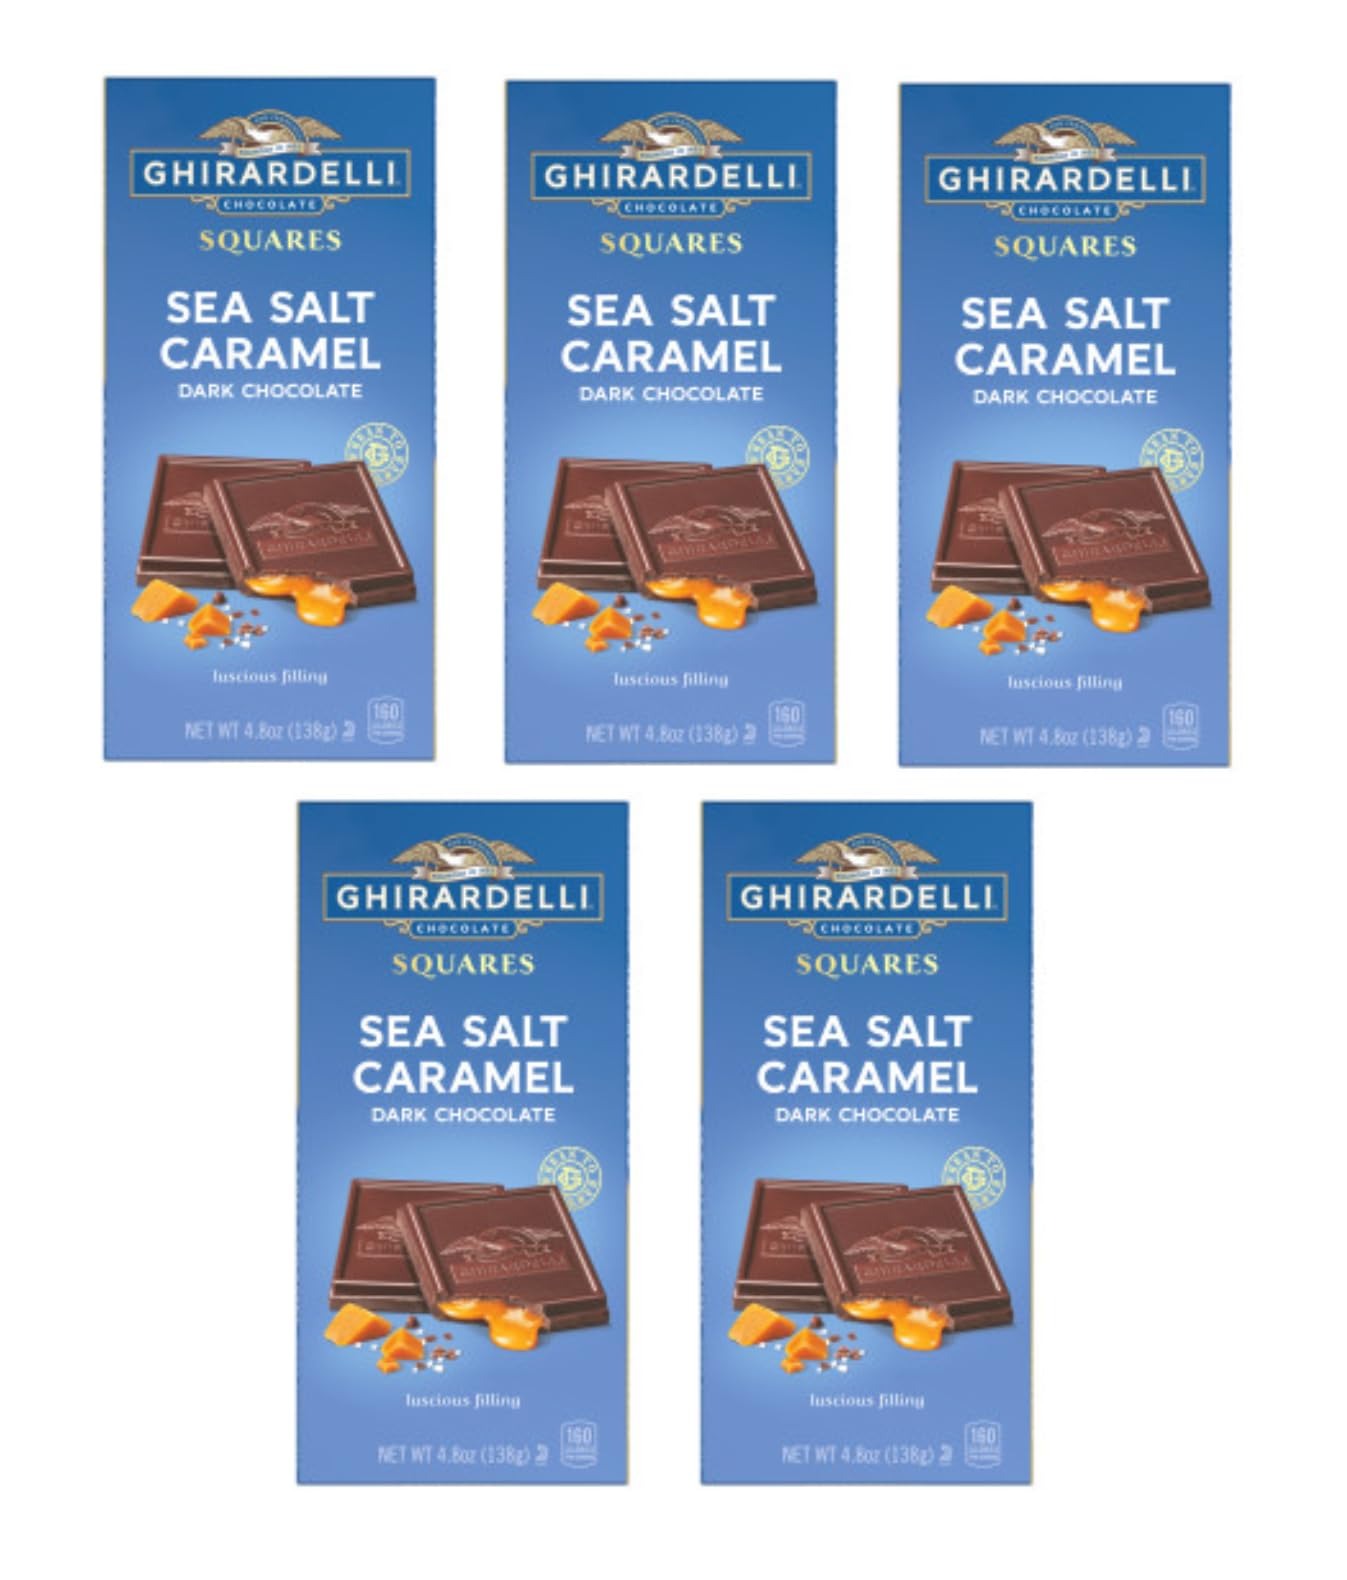
Item Name: Ghirardelli Sea Salt Caramel Dark Chocolate Square Bar, Pack of 5-4.8 oz Bars
Bullet Point 1: Pack of 5 - 4.8 oz GHIRARDELLI Dark Chocolate Bar with Sea Salt Caramel Filling
Bullet Point 2: Luscious, smooth caramel with a touch of sea salt in rich, slow-melting dark chocolate for a satisfyingly sweet treat
Bullet Point 3: Treat yourself to a perfectly balanced treat or share it as a gift
Bullet Point 4: Caramel chocolate candy bars are easy to break into squares for sharing
Bullet Point 5: GHIRARDELLI chocolate contains premium ingredients, including high quality cocoa beans
Product Description: Experience luscious indulgence with each bite of this GHIRARDELLI Dark Chocolate Bar with Sea Salt Caramel Filling. Perfectly balanced for a luxurious treat anytime, this dark chocolate candy bar adds a sweet touch to your day on its own and adds a sweet twist to s'mores and other desserts for something special. Share the sweet moments of joy and delight with someone special when you give this chocolate caramel bar as a gift. Luscious caramel with a touch of sea salt fills the slow-melting dark chocolate for pure bliss in every square. Each bar comes in squares to break apart easily for the perfect bite. Premium ingredients, including high quality cocoa beans, are part of the GHIRARDELLI difference: a commitment to ultimate quality from Bean to Bar. GHIRARDELLI Makes Life a Bite Better.
Value: 24.0
Unit: Ounce

Price: 4.79